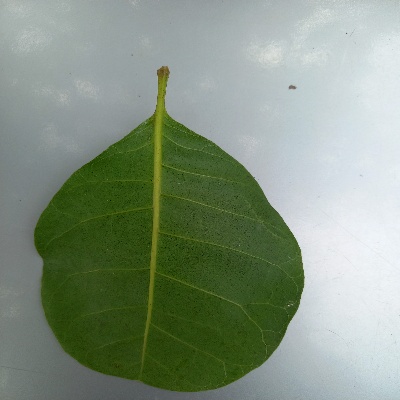
Crop: Cashew
Condition: healthy